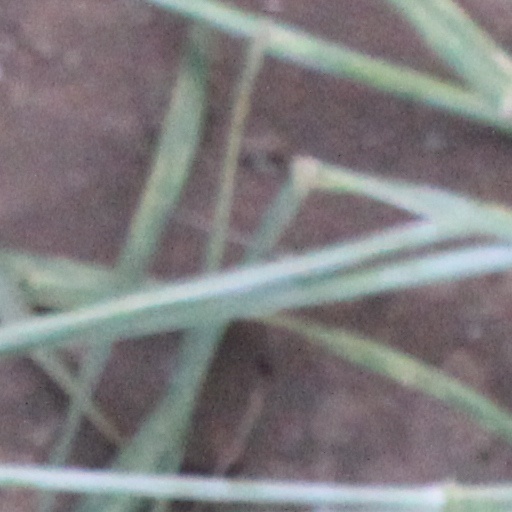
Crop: wheat